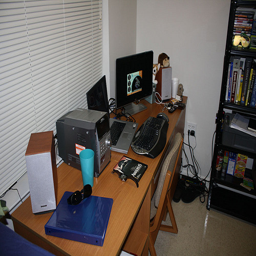
A desk has different peripherals, computer, and a binder beside a shelf full of books.
The desk is neatly organized and ready to work on.
A computer desk is covered with a binder, sunglasses, and other equipment.
a room with computer placed on a wooden desk
a desk with a laptop a radio a monitor and keyboard